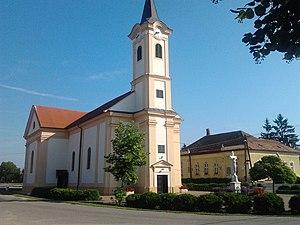
Farád est un village et une commune du comitat de Győr-Moson-Sopron en Hongrie.